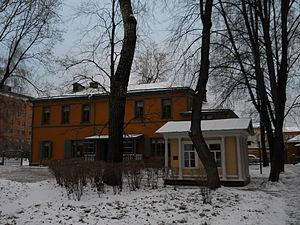
Sophie Andréïevna Behrs, comtesse Léon Tolstoï, née le 22 août 1844 à Moscou et morte à Iasnaïa Poliana le 4 novembre 1919 était l'épouse de l'écrivain russe Léon Tolstoï.